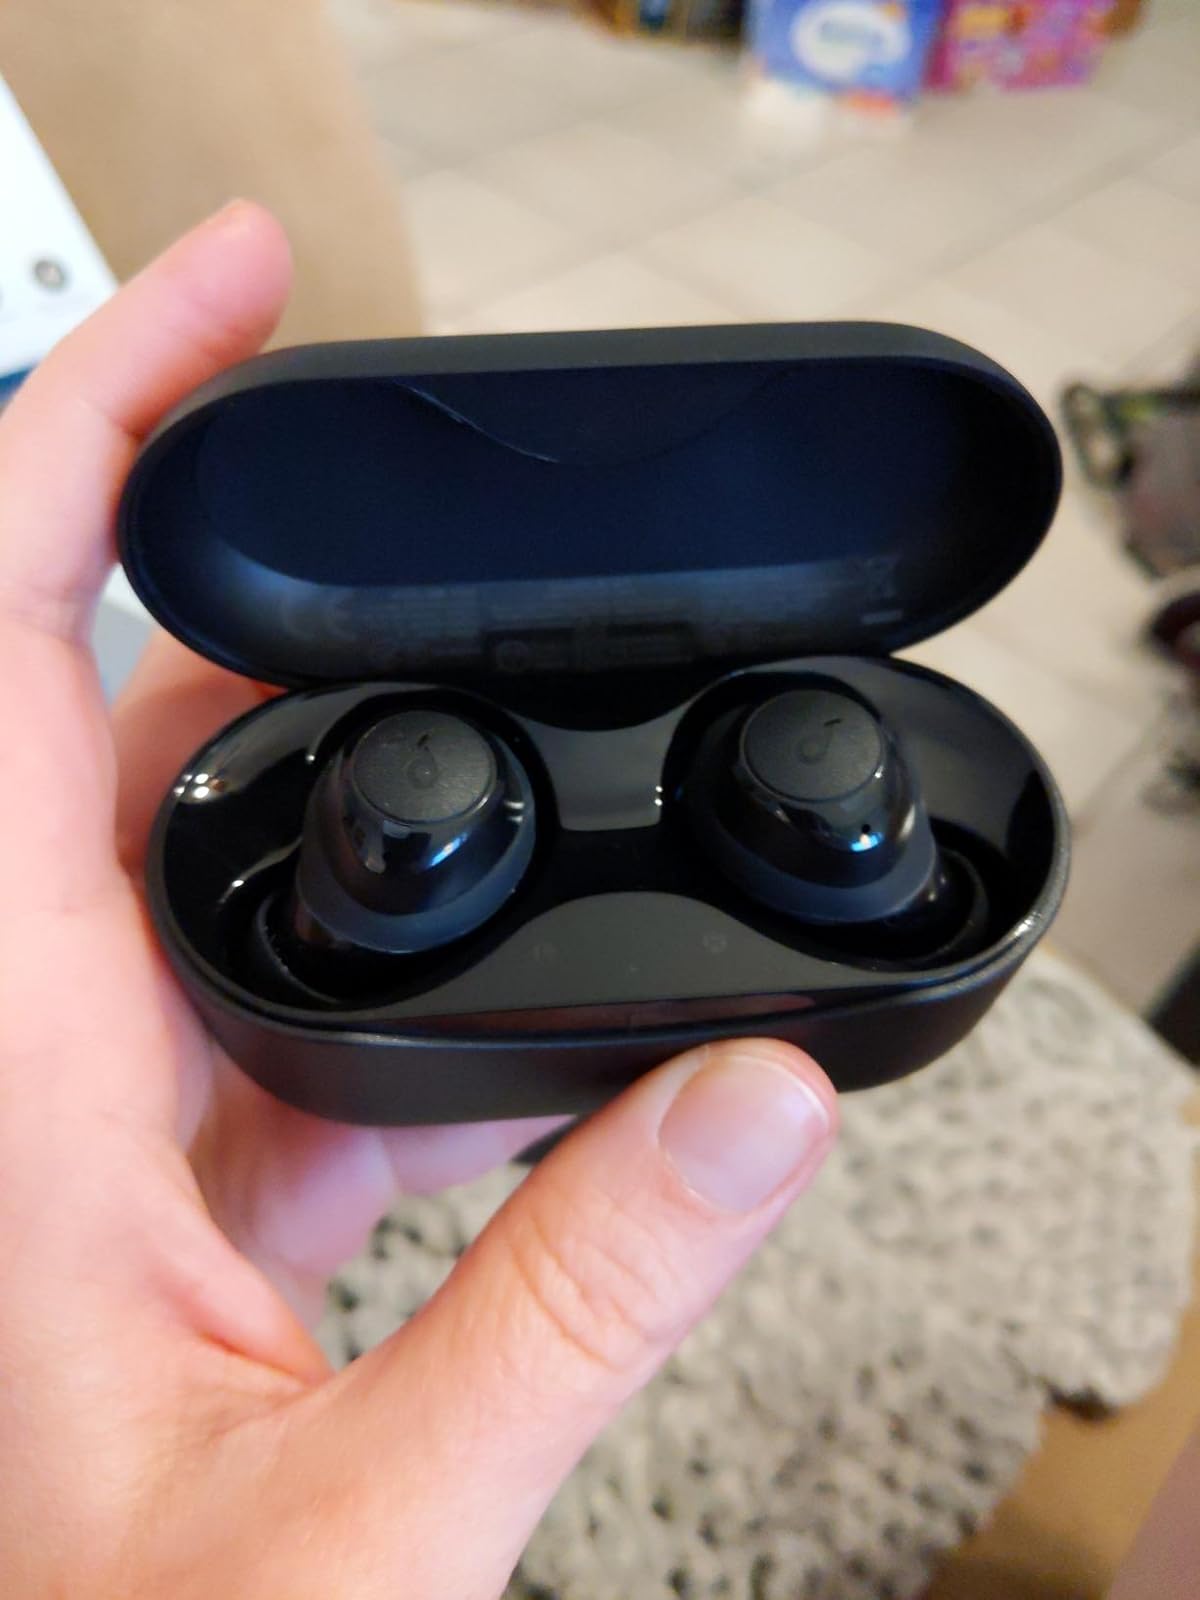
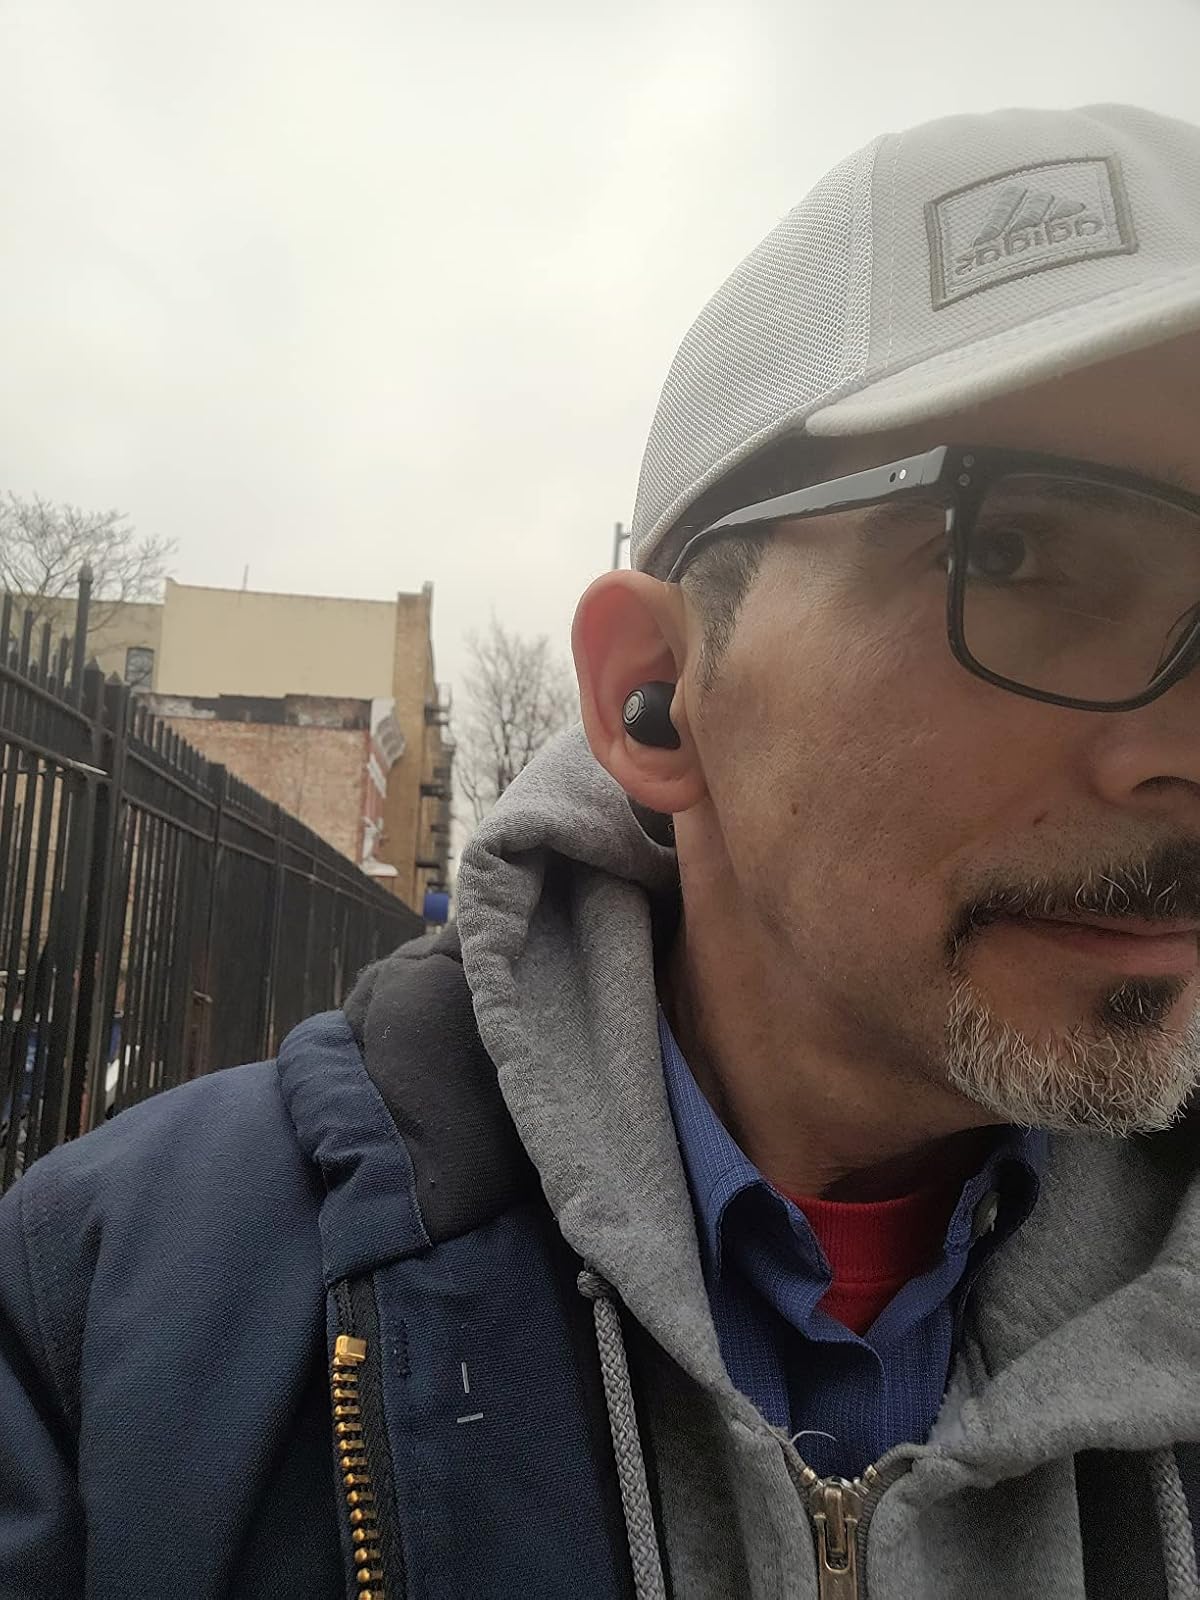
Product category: earbuds
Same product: no